Shangjing, Zhejiang

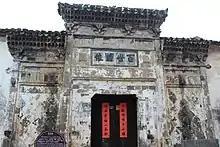
Baishun Hall

Baishun Hall was initially built between 1403 and 1424, and is also known as Lower Hall. It was built by the second elder brother (Liu Fushiwugong) of three brothers who belong to the Fu generation of Liu clan, and has a history of 600 years. Oriented south, the whole building is a brick beam-column, three-hall three-courtyard construction, carrying a plain but lofty brick carving of "" on the arch. The central bay has a removable stage, and rooms on the left and right sides are made into elevated balconies for high officials and noble lords to watch the performance do recreational activities. Large timber is used in the middle hall, with beams and columns up to 60 cm in diameter. The hall is three-room wide and nine-purlin deep, which was typical in Ming Dynasty. Baishun Hall is the biggest among the “36 halls” so far preserved in Shangjing Village and appears on the list of Provincial Cultural Relics Protection Units.